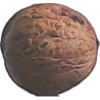
Label: walnut